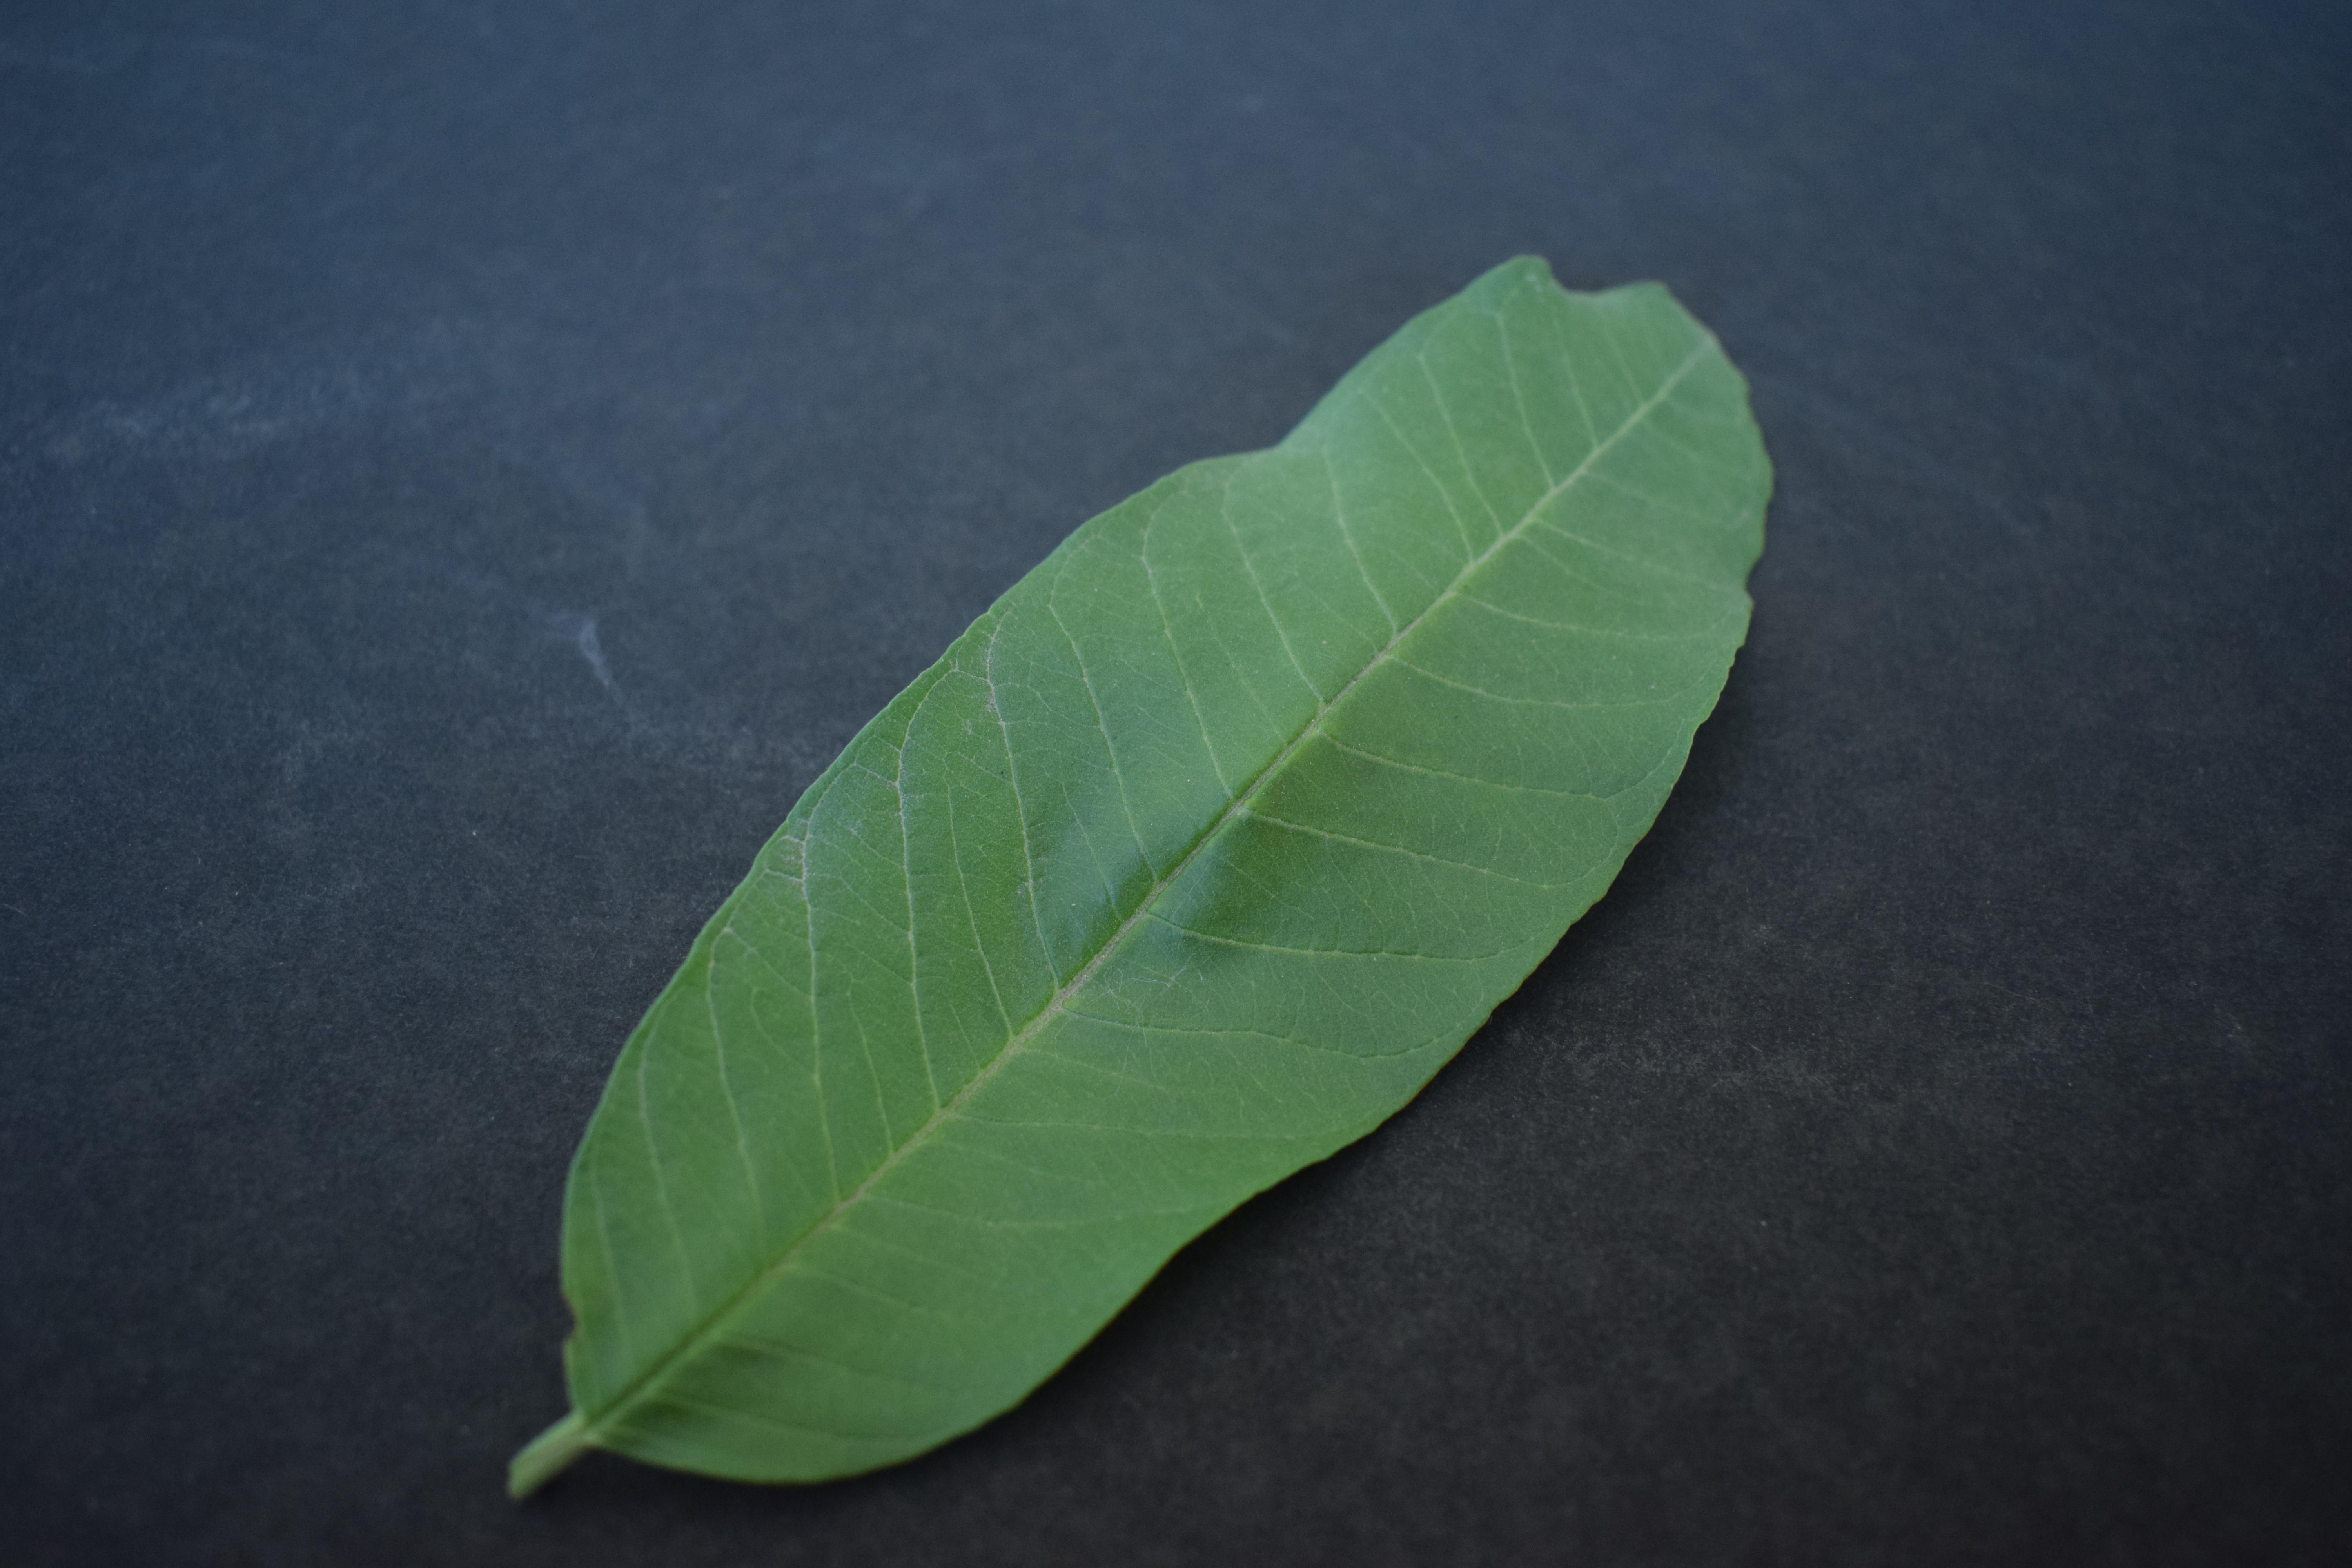
Plant species: Guava